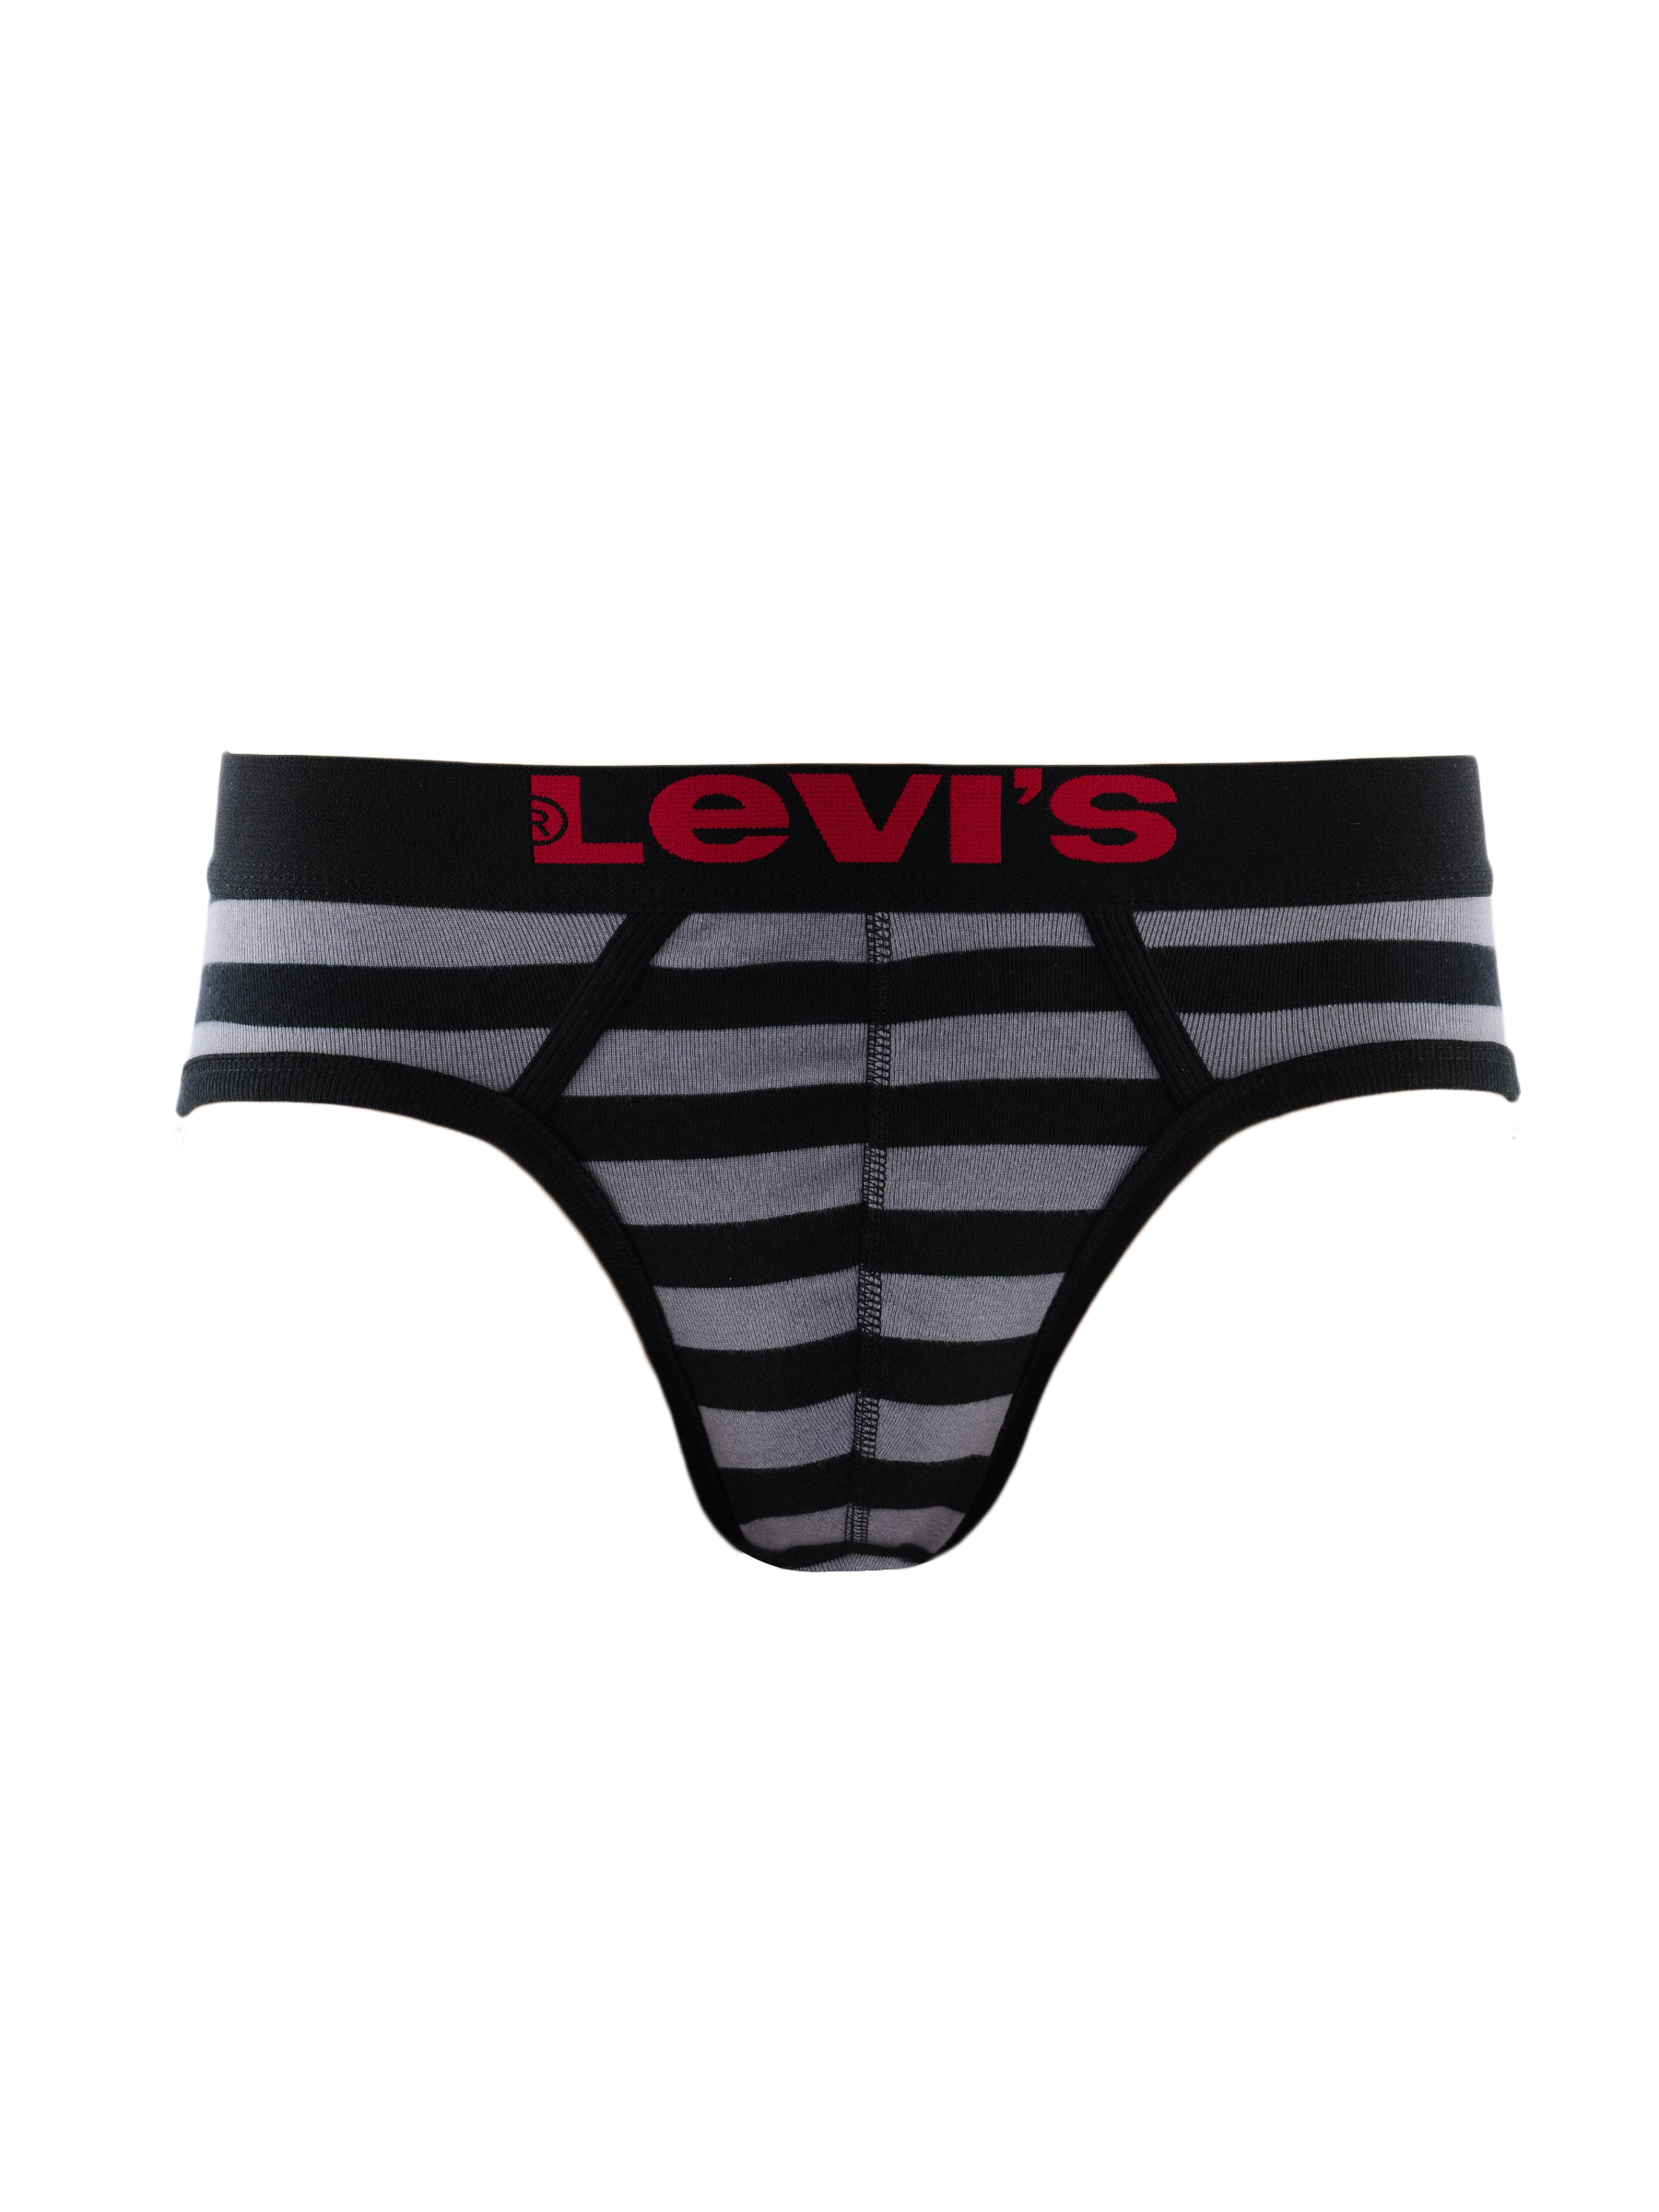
Levis Men Black & Grey Brief
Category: Apparel / Innerwear / Briefs
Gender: Men
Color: Black
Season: Summer 2016
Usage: Casual